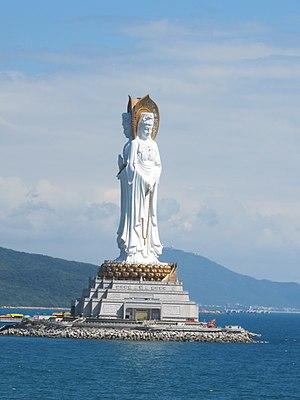
Guanyin, déesse marine de la Miséricorde est une statue de 108 mètres de haut, 14ᵉ plus grande statue au monde. Elle se trouve à Sanya, dans la province insulaire de Hainan, à l'extrémité Sud de la Chine. Guānyīn est la forme chinoise de la divinité bouddhiste Avalokiteśvara, déesse de la miséricorde et protectrice des enfants.